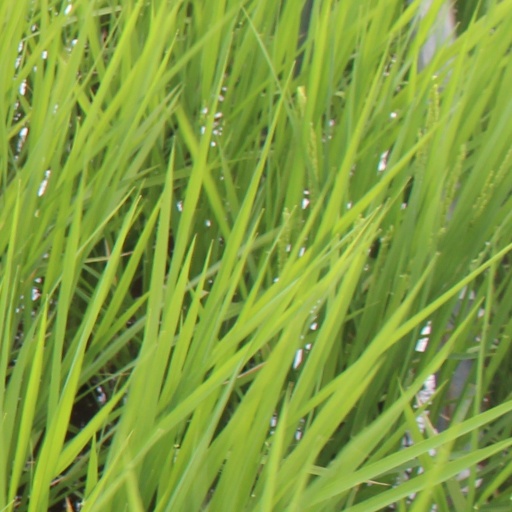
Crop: rice